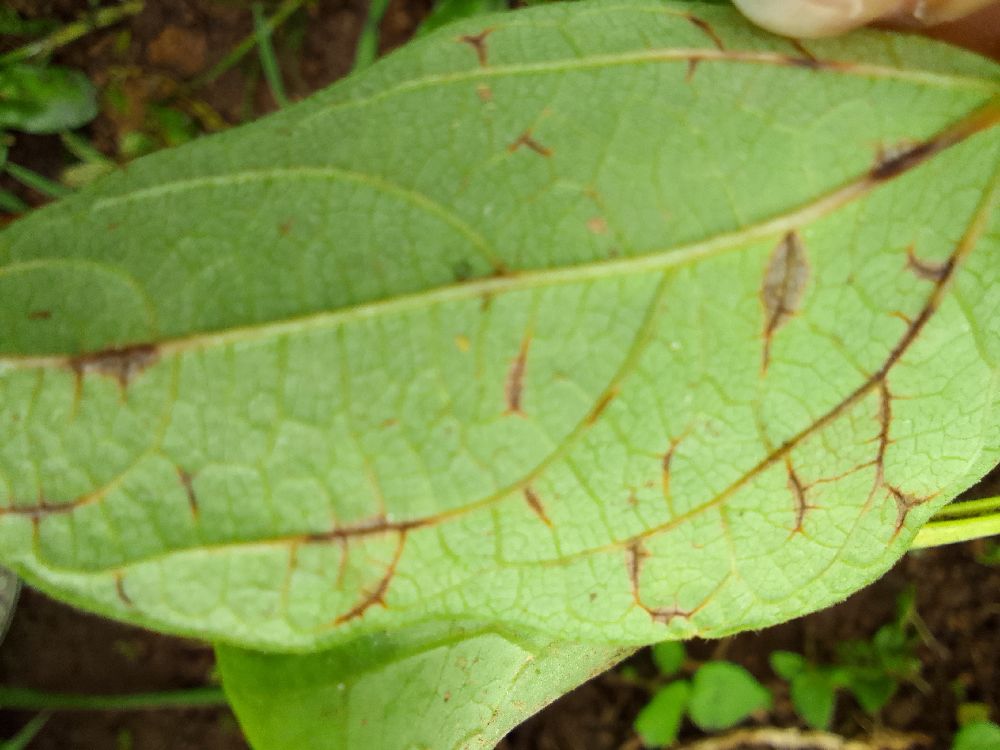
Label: anthracnose